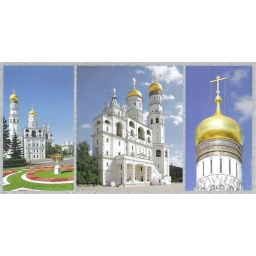
Ivan the great's bell tower is in Kremlin.It was the tallest building in Moscow during many centuries.It's height is 81 metres.